Battle of Oravais

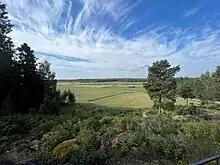
A present day photograph of the location that served as the battlefield.

At dawn the first shots were exchanged between Kulnev's troops and a Swedish outpost by a bridge in the forest. Firing intensified, the Swedish position was reinforced continuously while the remainder of the Russian forces behind Kulnev arrived. Fighting continued with heavy losses on both sides until the situation became untenable for the Swedes, who retreated to their defensive positions at 10 a.m. The retreat was covered by a single artillery piece commanded by the fifteen-year-old sublieutenant Wilhelm von Schwerin.